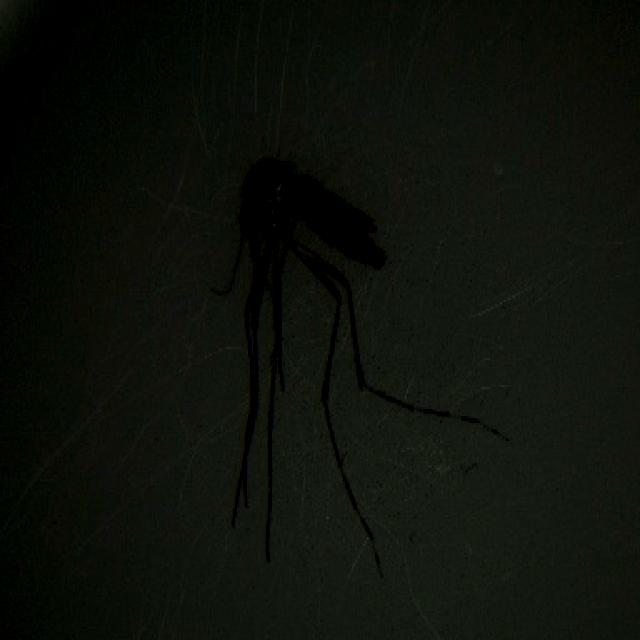
Species: aedes_albopictus